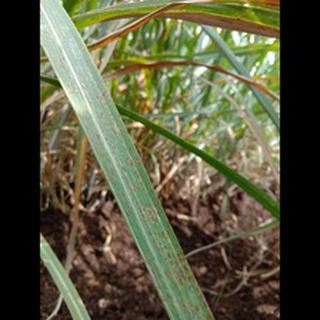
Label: sugarcane_rust